Hassan Benabicha

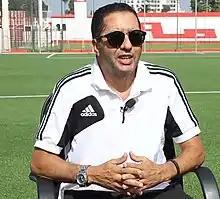

Hassan Benabicha (born 15 April 1964) is a Moroccan football manager and former player.